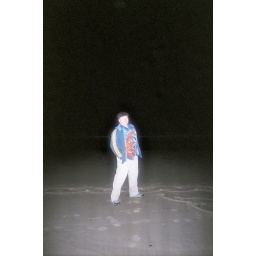
standing on the beach in surfer's paradise, it's dark but i'm wearing my spidey shirt....and a cool hat